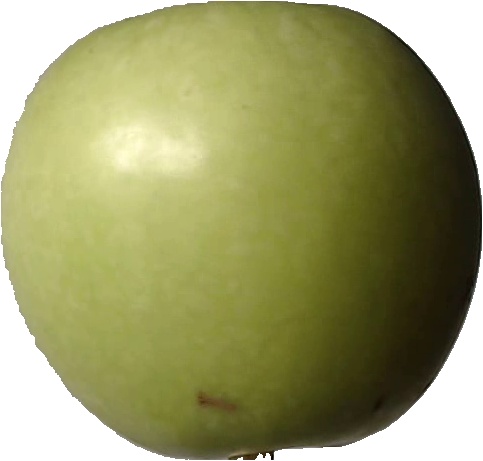
Label: apple_granny_smith_1